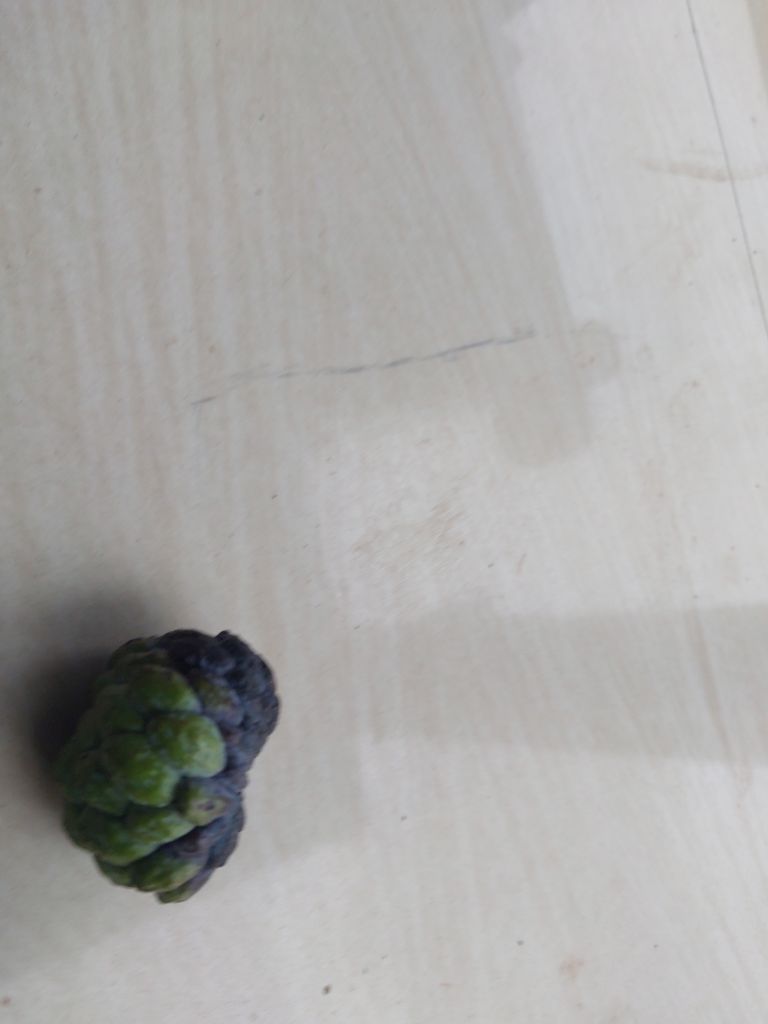
Disease label: Blank Canker